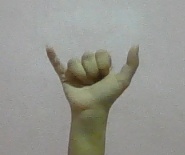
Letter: ya